Golden Gloves (1940 film)

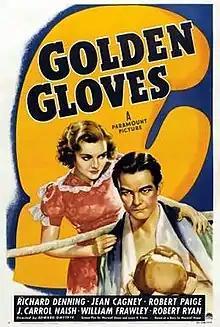
Film poster

Golden Gloves is a 1940 American crime film directed by Edward Dmytryk.